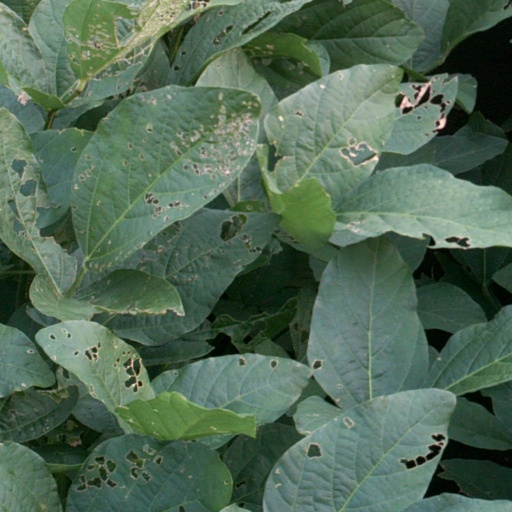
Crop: soybean